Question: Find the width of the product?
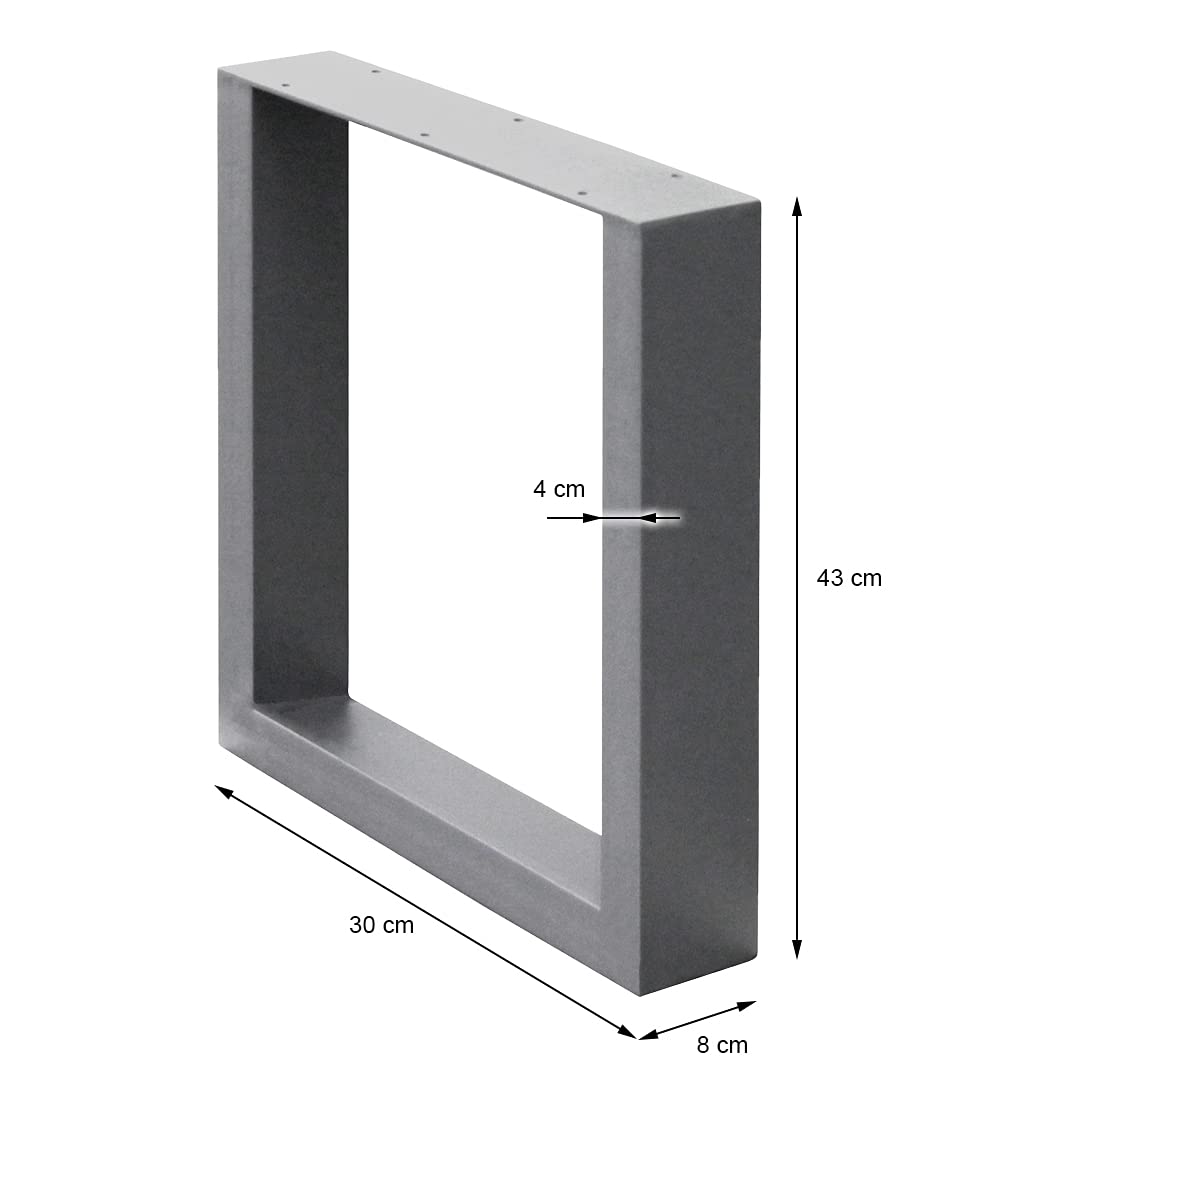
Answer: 30.0 centimetre